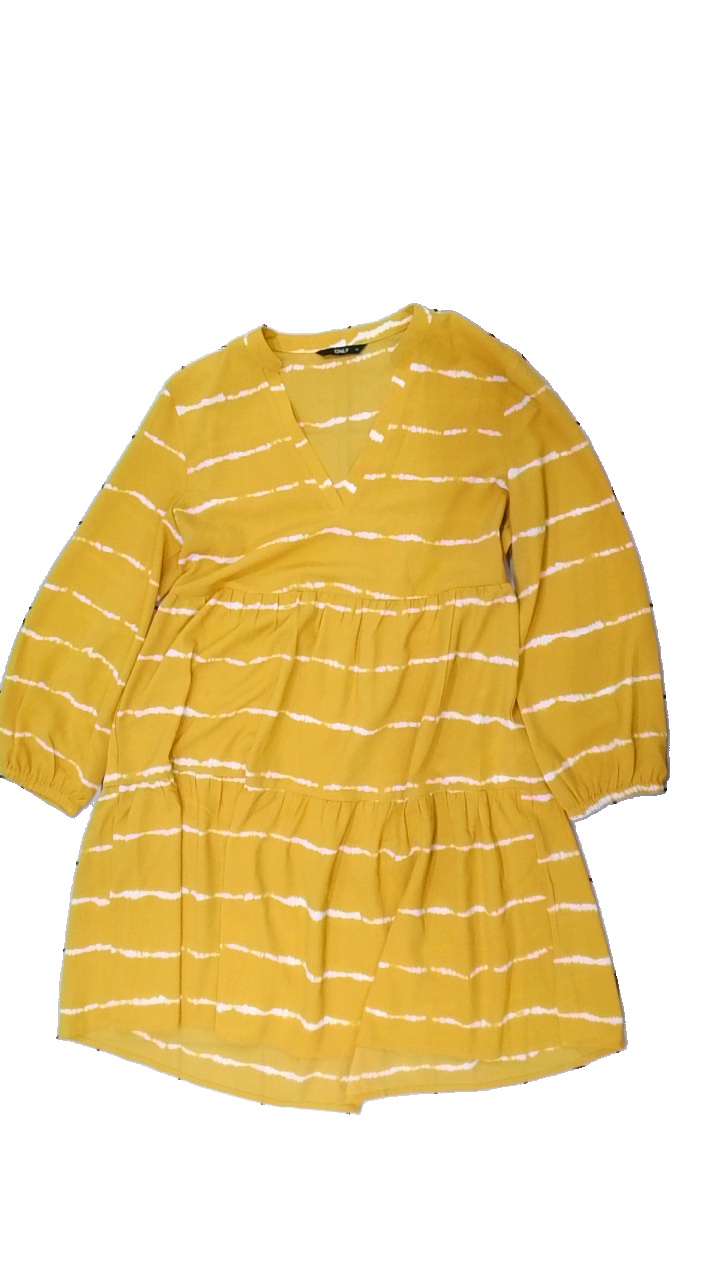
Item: Dress (Ladies)
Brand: Only
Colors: Yellow, White
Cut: Regular, V-collar
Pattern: Striped
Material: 100% polyester
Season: All
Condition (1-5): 2
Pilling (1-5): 2
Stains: Minor
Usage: Export
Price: <50